DRG Class 98.10

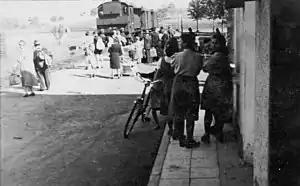
A Class 98.10 from Falkenstein to Gfäll arriving at the station

The locomotives of DRG Class 98.10 ("Baureihe 98.10" and, unofficially, the "Bavarian GtL 4/5") were superheated steam locomotives with the Deutsche Reichsbahn-Gesellschaft.